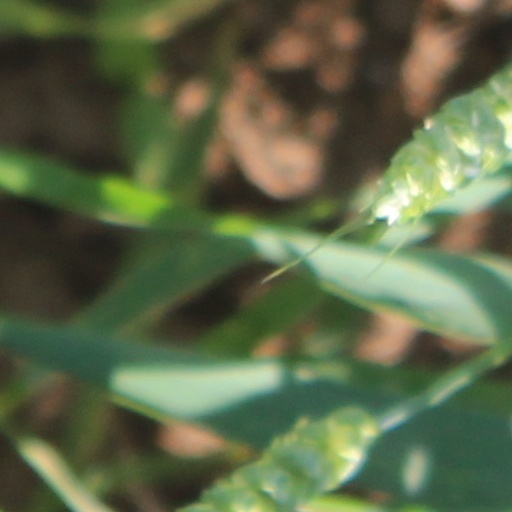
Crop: wheat